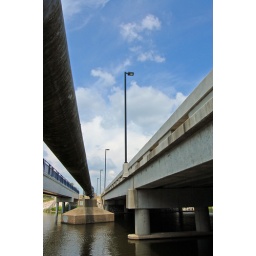
New bridge over the Black River with a nice bike path on both sides and a crossover underneath. Holland, MI.